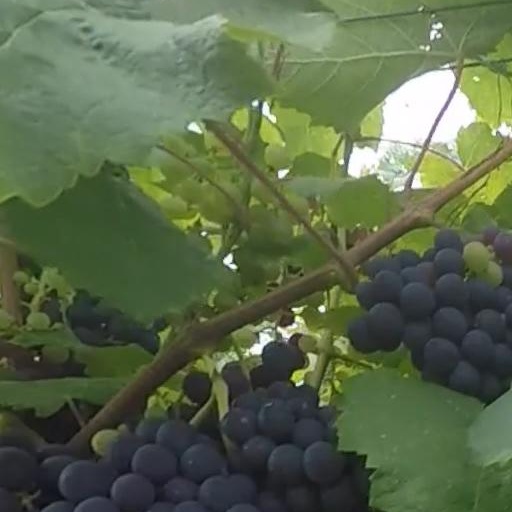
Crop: grape